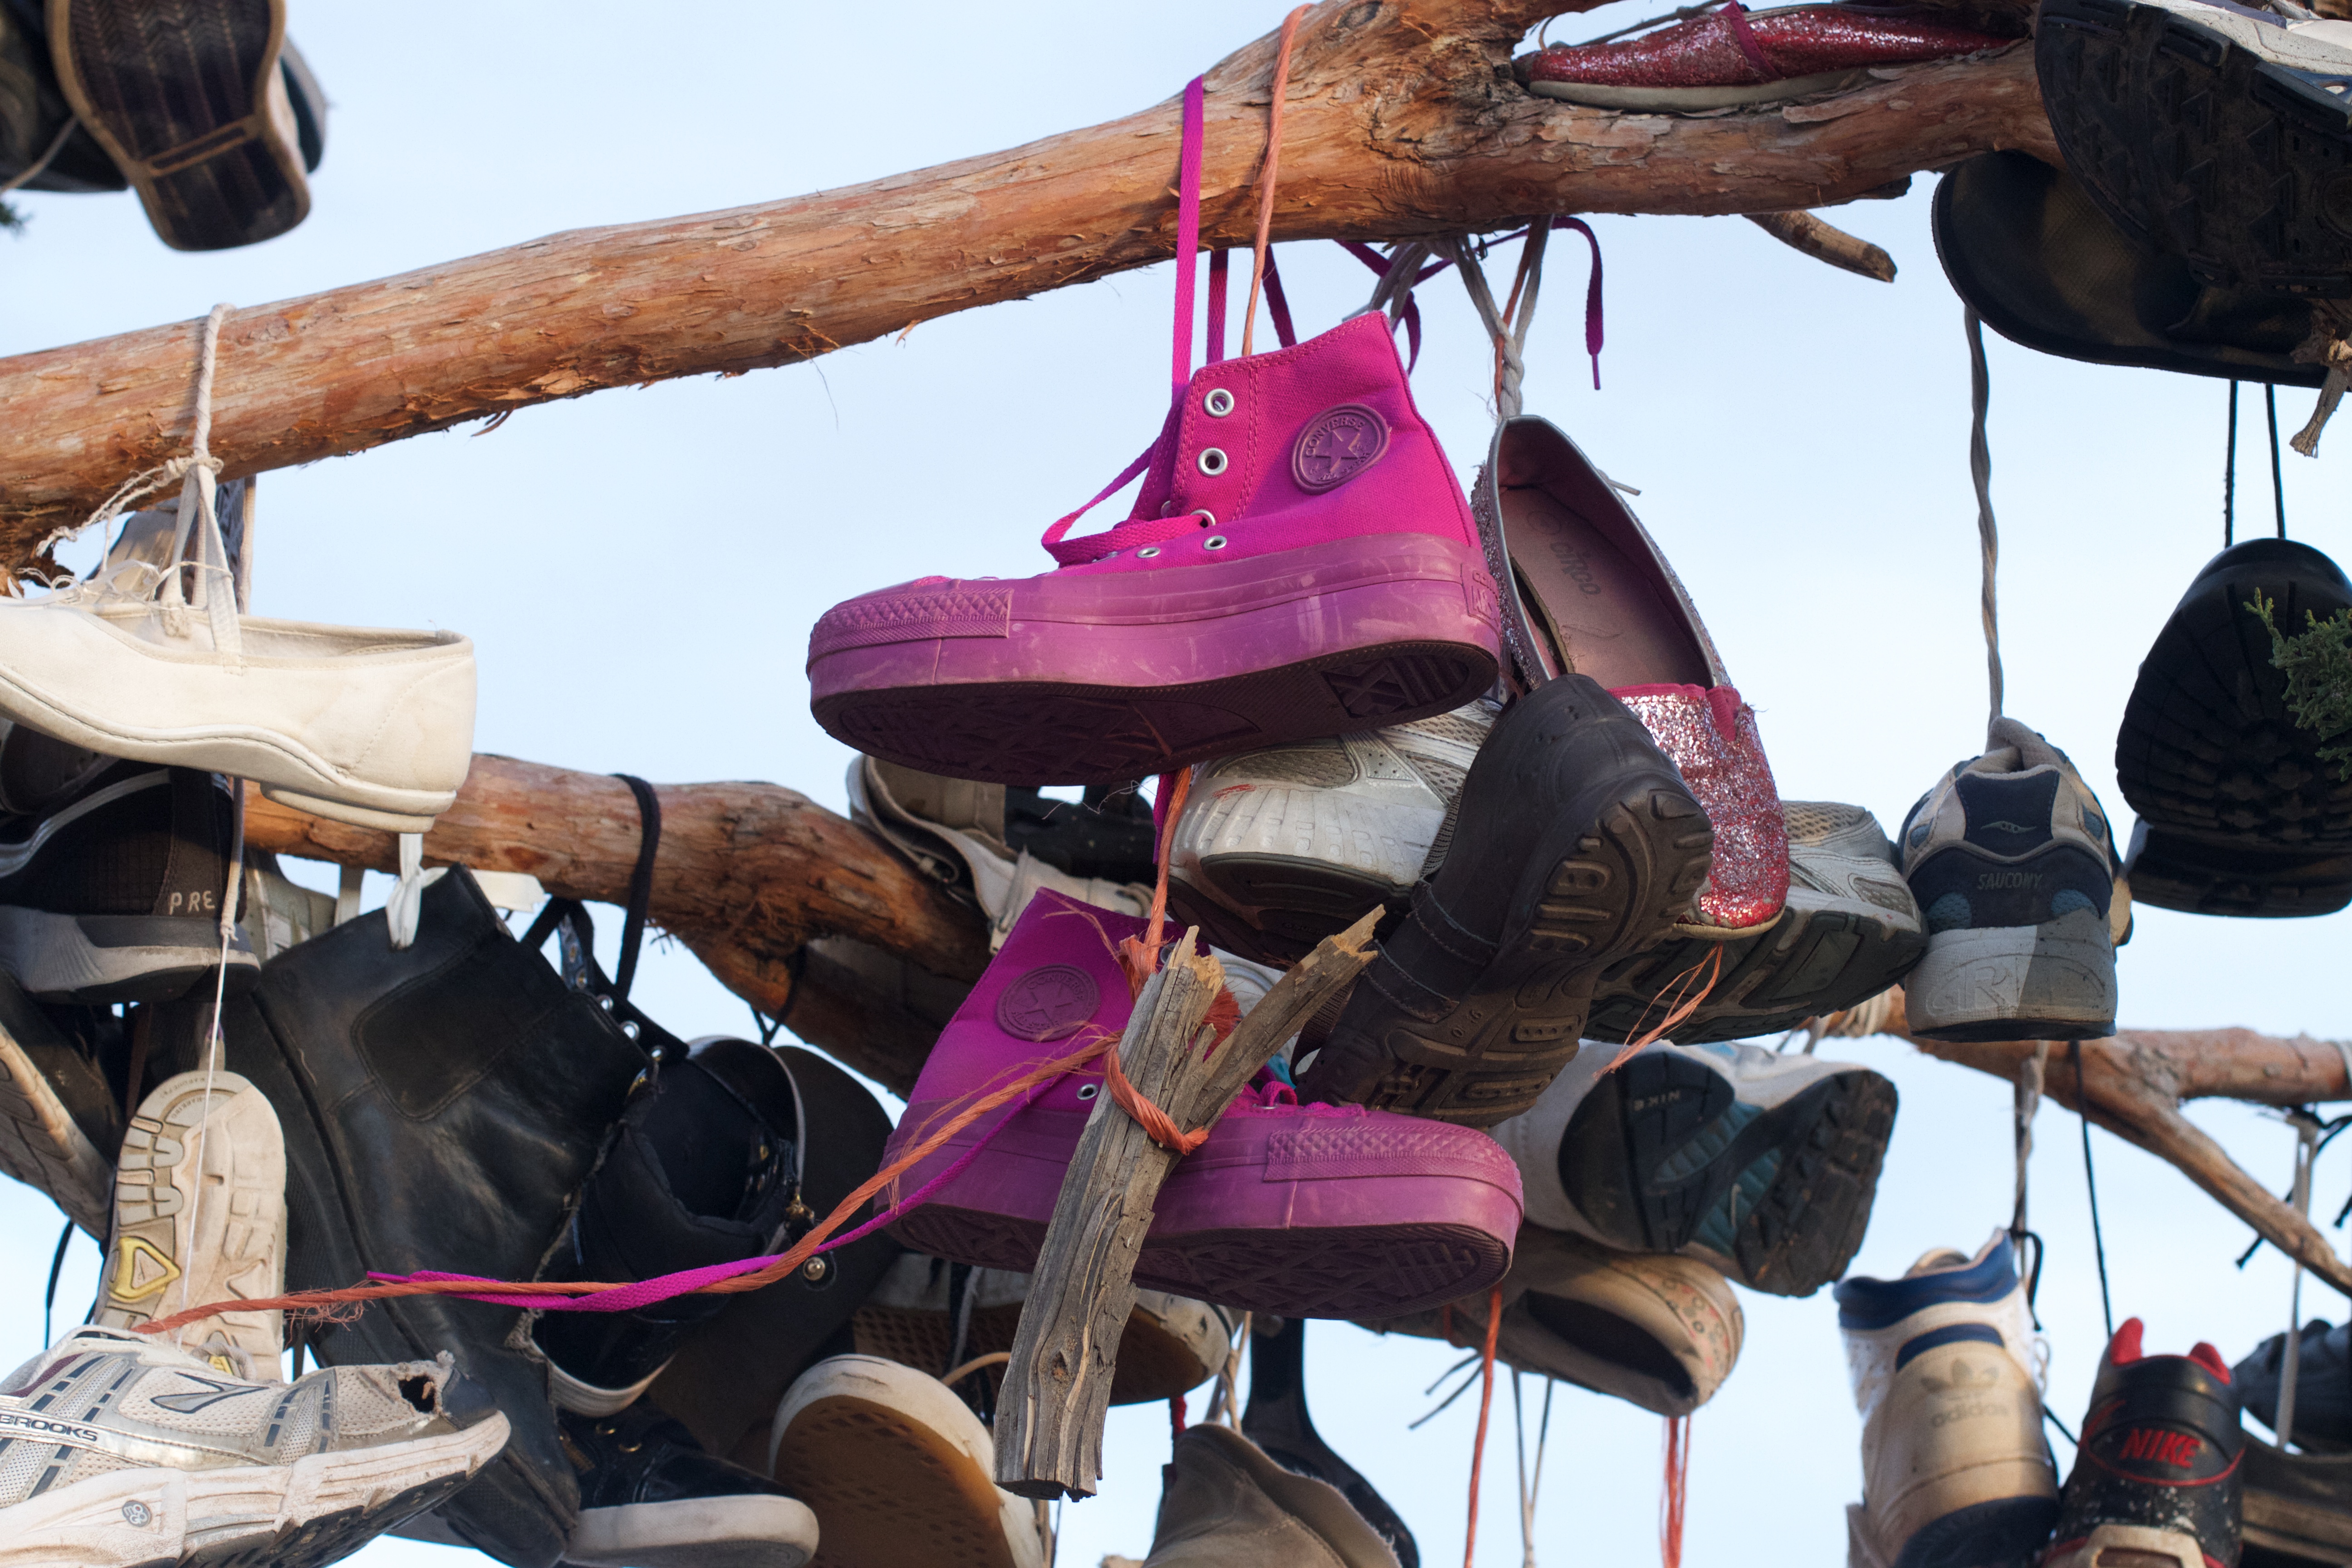
spring, color, festival